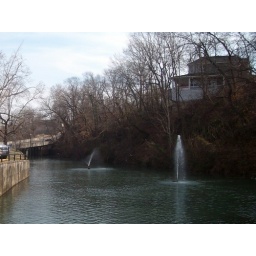
Mt Olive street bridge, in the back ground Twin Springs park is on the other side